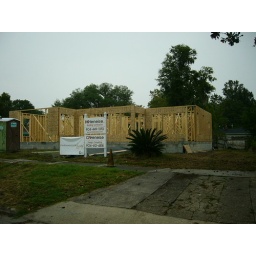
By Tuesday afternoon the house walls had the OSB sheets in place.